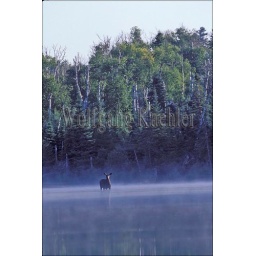
Usa, maine, moosehead lake near rockwood, socatean stream, moose cow in river